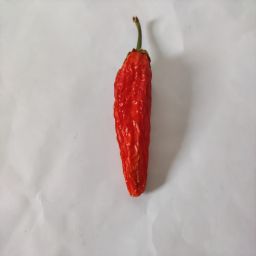
Crop: New Mexico Green Chile
Quality: Dried